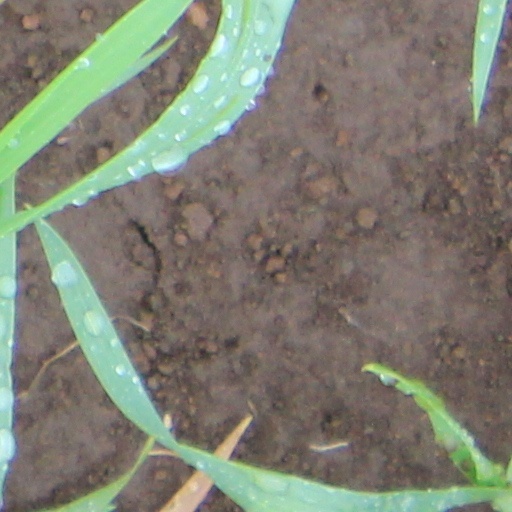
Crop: wheat